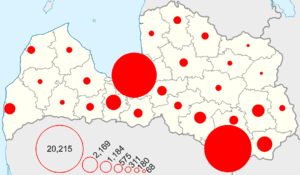
Les Polonais de Latgale sont un groupe ethnique de Polonais installé en Latgale, une région de la Lettonie.